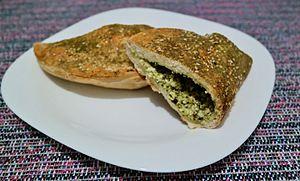
Le samoussa est un beignet originaire d'Asie centrale et du Moyen Orient et devenu un mets populaire dans le sous-continent indien depuis qu'il y a été introduit au XIIIᵉ siècle ou au XIVᵉ siècle. Des sources le donnent aussi originaire d'Europe méridionale. De forme triangulaire, il est composé d'une fine pâte de blé qui enrobe une farce traditionnellement faite de légumes ou de viande, de piment et d'épices, notamment la coriandre et le curcuma.